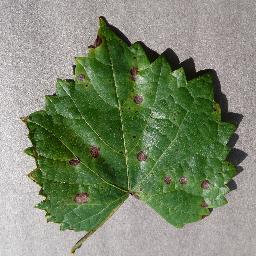
Label: Grape___Black_rot